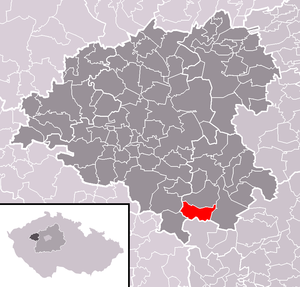
Karlova Ves est une commune du district de Rakovník, dans la région de Bohême-Centrale, en Tchéquie. Sa population s'élevait à 135 habitants en 2020.